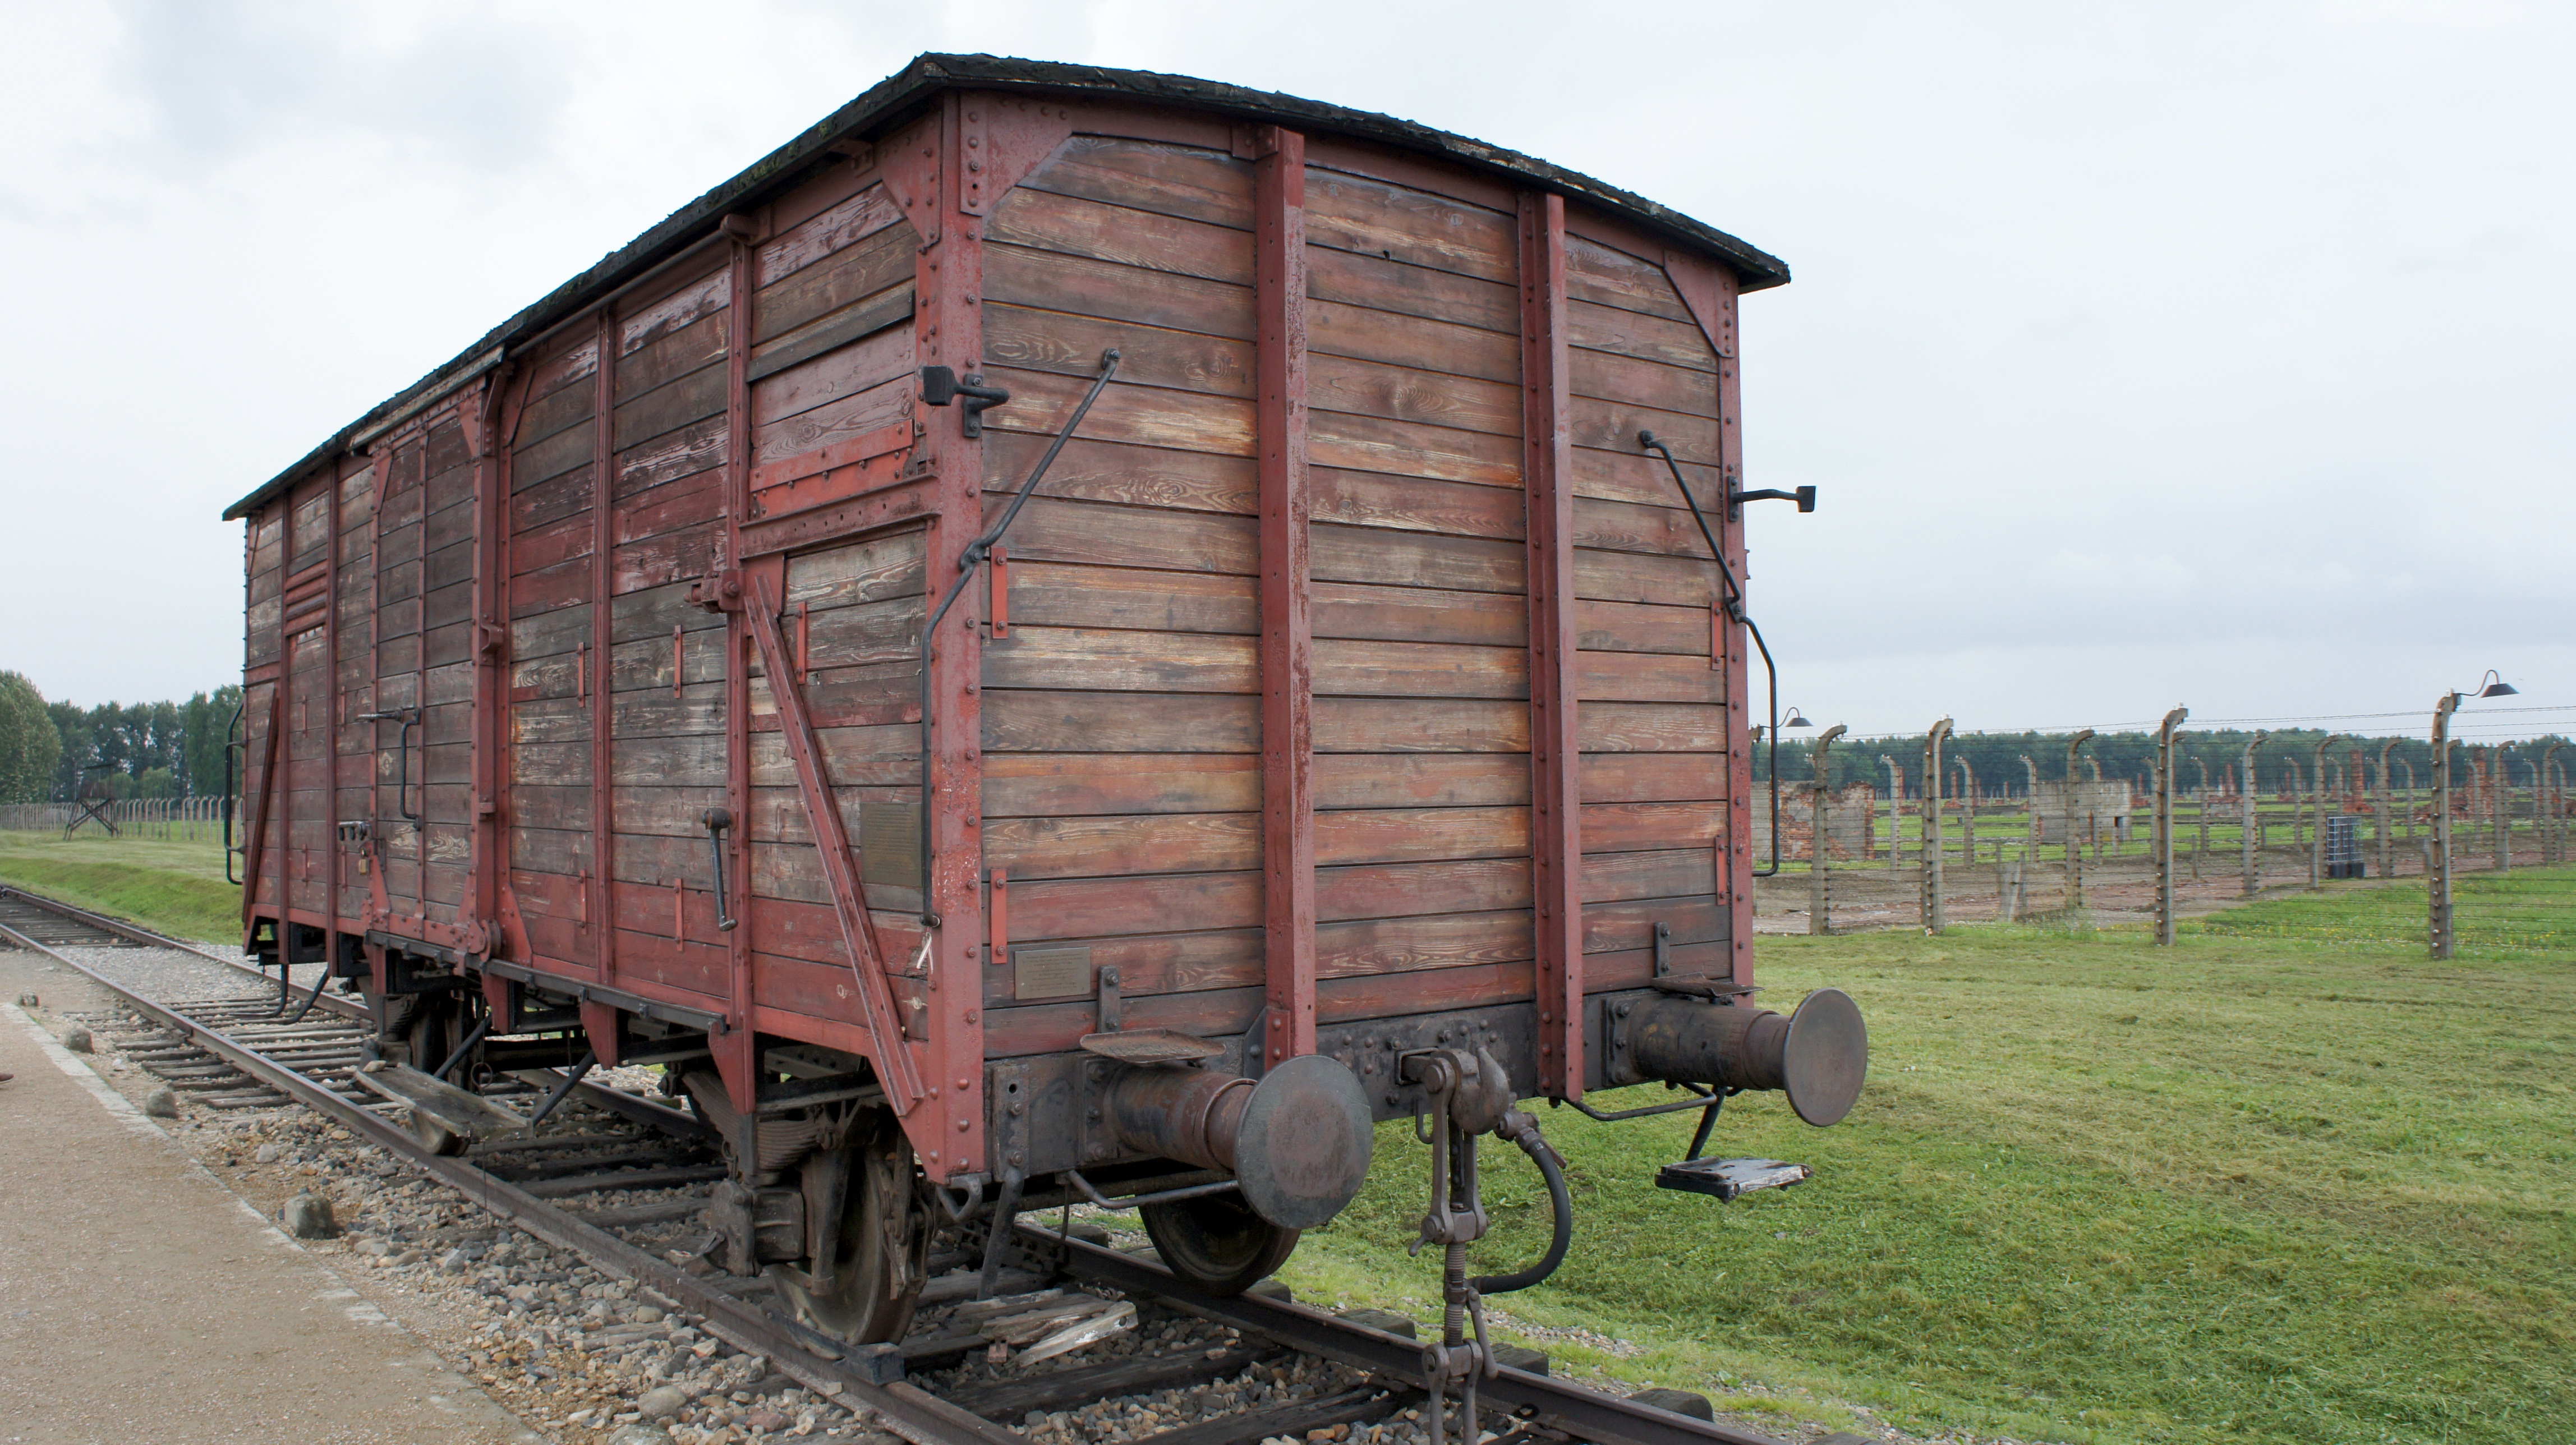
farm, train, transport, vehicle, war, locomotive, auschwitz, rail transport, rural area, jews, concentration camp, man made object, prosecution, freight car, rolling stock, railroad car, passenger car